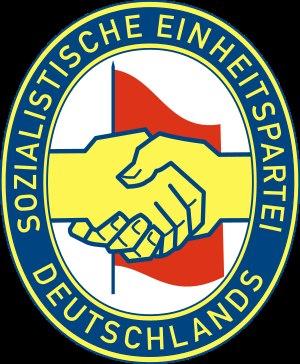
Le marxisme-léninisme — terme associant le marxisme et le léninisme — est l'idéologie officielle, de la fin des années 1920 jusqu'aux années 1970, de la tendance majoritaire du mouvement communiste, c'est-à-dire des partis et des États alignés sur l'URSS ou sur la République populaire de Chine. Apparu à la fin des années 1920, après la mort de Lénine, le terme veut affirmer une continuité entre la pensée de Marx et celle de Lénine, et souligner l'apport créateur de ce dernier au marxisme.